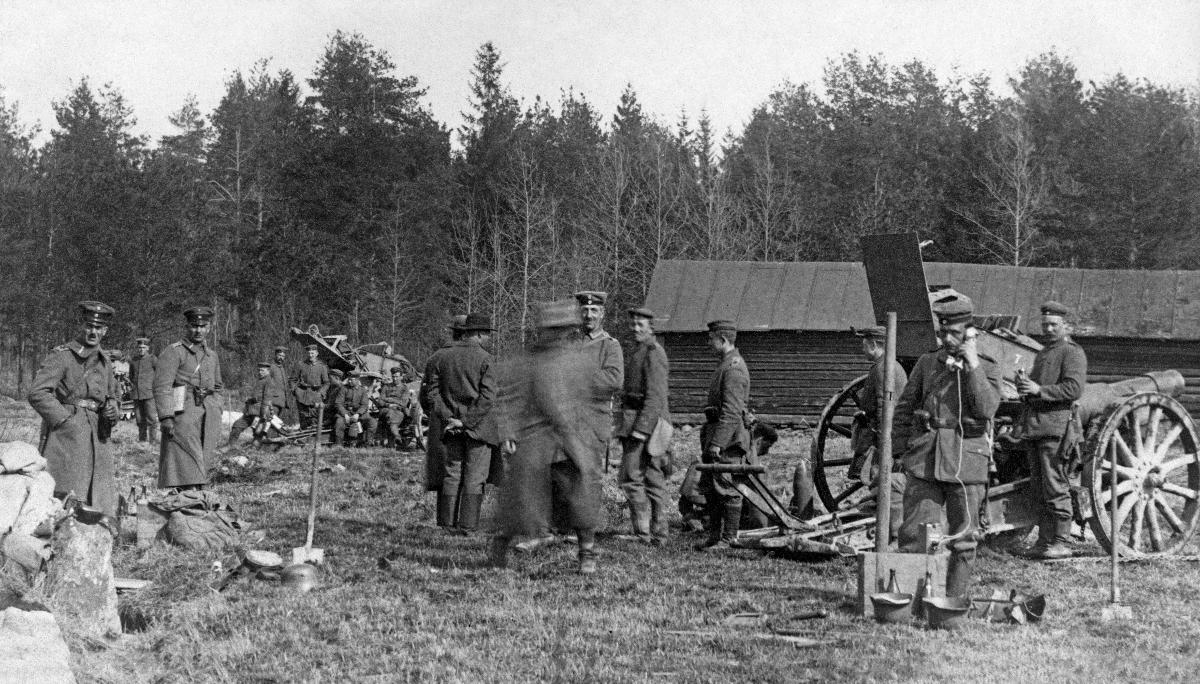
Saksalaisia kenttätykkejä
German field artillery
sisällön kuvaus: Suomeen saapuneiden saksalaisten apujoukkojen kenttätykkipatteri Pikku-Huopalahdessa 12.4.1918. sisällön kuvaus: A battery of field artillery of the German auxiliary troops in Finland in Pikku-Huopalahti 12.4.1918.
Vuosi: 1918
Paikka: Suomi; Suomi, Uusimaa, Helsinki; Suomi, Uusimaa, Helsinki, Pikku Huopalahti Helsinki
Aiheet: sisällissodat; saksalaiset; sotaväki; tykit; kenttätykit; tykkipatterit; Helsingin valtaus; the battle of helsinki; german troops; field artillery; soldiers; military; finnish civil war; civil wars; Germans; guns (artillery); inbördeskrig; tyskar; krigsfolk; kanoner